Hesse-Homburg

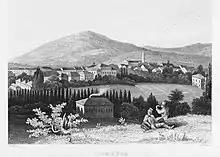
Bad Homburg in 1851

Frederick V lost his lands in the German mediatisation of 1806, when Hesse-Homburg was incorporated into the Grand Duchy of Hesse (Hesse-Darmstadt). But in 1815, the Congress of Vienna forced Hesse-Darmstadt to recognize the independence of Hesse-Homburg, which was increased by the addition of Meisenheim (176 km²), part of the former French département of Sarre, located on the left side of the Rhine some 80 km southwest of Homburg.